George Dudley

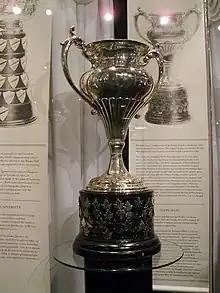
Silver bowl trophy with two large handles, mounted on a black plinth

On April 18, 1938, Dudley was elected first vice-president of the CAHA. He credited the outgoing president Cecil Duncan for replenishing CAHA financial reserves with more success that his predecessors. Dudley was placed in charge of Eastern Canada playoffs, and appointed chairman of the CAHA resolutions committee.